Chase Nielsen

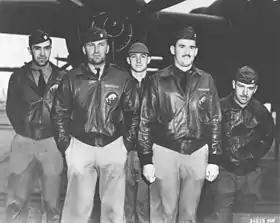
Nielsen (left) stands with his fellow crewmen before the Doolittle Raid.

In February 1942, Nielsen volunteered for a "secret mission", even though he did not know what duties were involved or any other details. This mission ended up being the critical Doolittle Raid, which was led by Lieutenant Colonel Jimmy Doolittle. The raid was daring not only because of the intended targets, the Japanese homeland, but because the pilots trained to take-off in a B-25 bomber from the deck of an aircraft carrier, something neither the designers of the B-25, nor the aircraft carrier, ever envisioned.